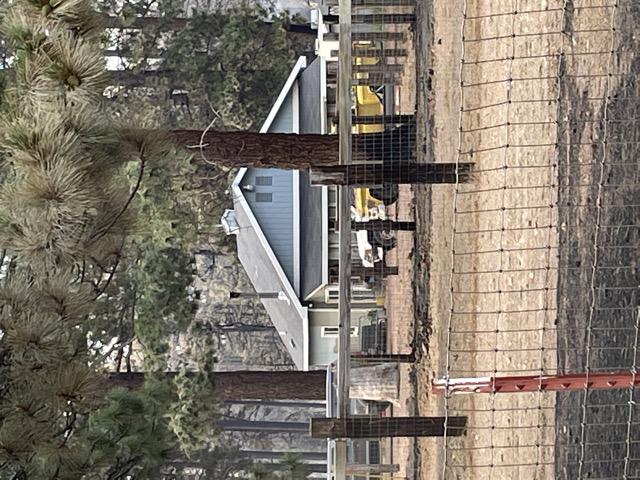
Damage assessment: no_damage